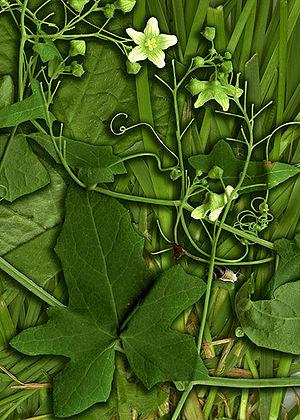
La scanographie ou scanner art ou photographie au scanner, est une technique de capture d'image numérique d'objets dans le but de créer des œuvres en utilisant un scanner, habituellement un scanner à plat conventionnel. La scanographie se démarque du simple scannage de document par l'utilisation atypique d'objets en trois dimensions. Elle se démarque aussi de la photographie par la façon même dont opère un scanner.